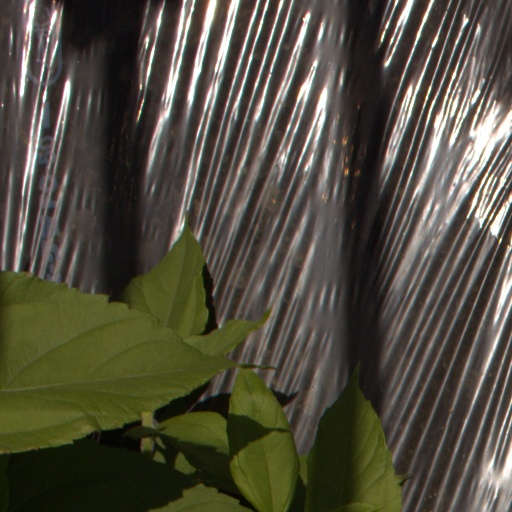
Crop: Jerusalem artichoke